Edmonton

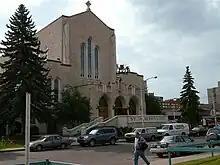
St. Joseph's Basilica is the only Roman Catholic basilica in Western Canada. In 2021, 21.0 percent of residents of Edmonton identified as Catholic.

The Edmonton City Centre Airport is being redeveloped into a sustainable community of 30,000 people called Blatchford, comprising a transit-oriented mixed use town centre, townhouses, low, medium and high rise apartments, neighbourhood retail and service uses, renewable energy, district heating and cooling, and a major park. The first residents moved into Blatchford in November 2020.